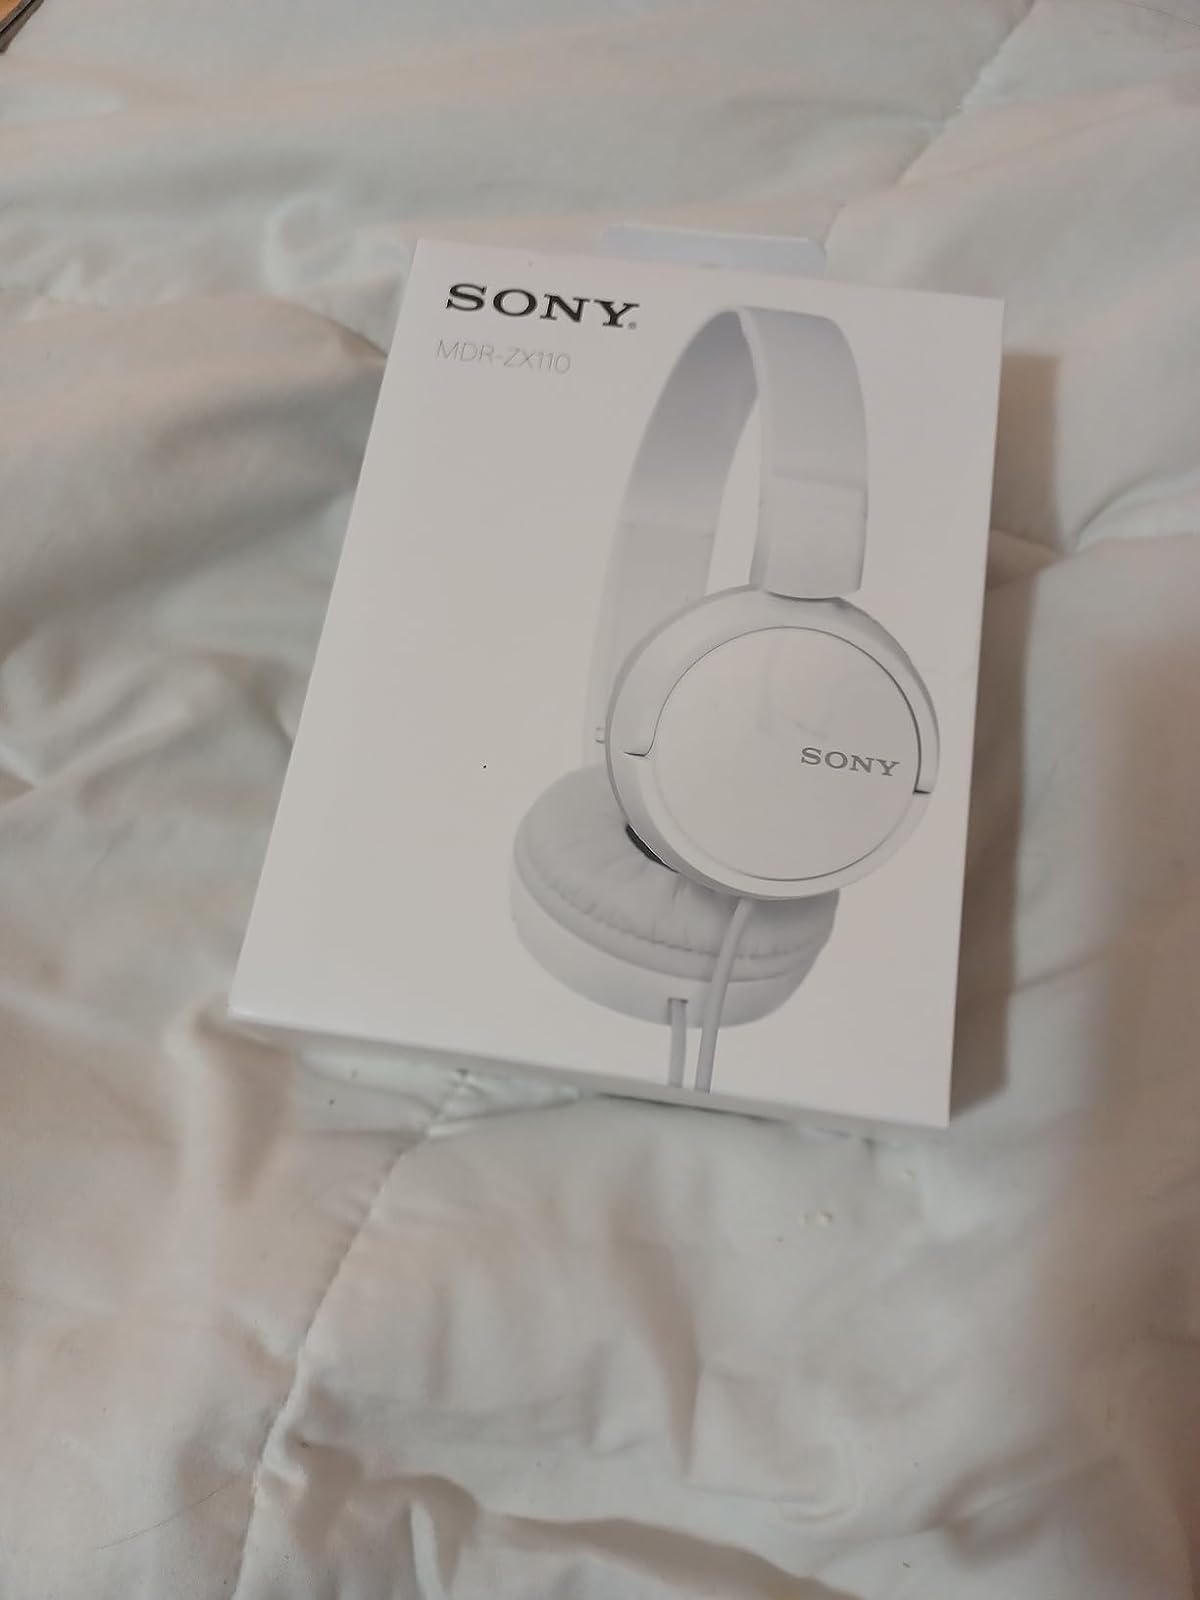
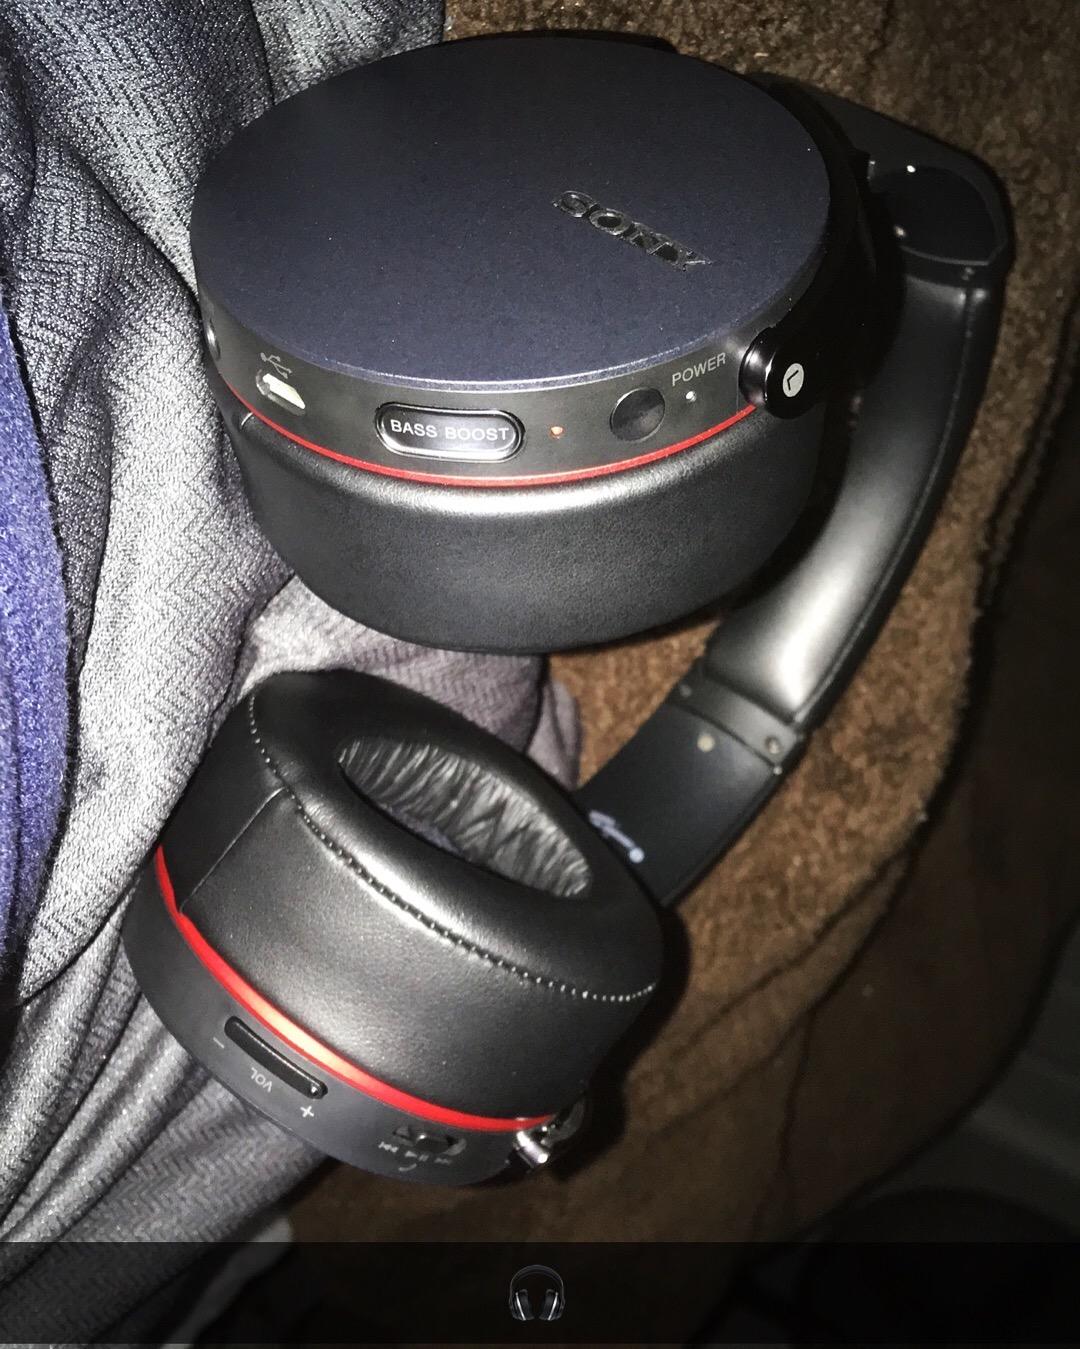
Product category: headphones
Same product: no